Arjun Rampal filmography

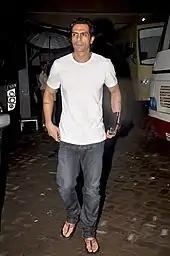
Rampal at a photoshoot for the film "Don 2" in 2011

Arjun Rampal (born 26 November 1972) is an Indian actor, television personality, model and film producer known for his work in Bollywood films. Rampal made his debut in romance "Pyaar Ishq Aur Mohabbat" (2001) for which he was nominated for the Filmfare Award for Best Male Debut. However the film performed poorly at the box-office as did the next two films he starred in the same year, "Moksha", and "Deewaanapan". The heist thriller "Aankhen" (2002) proved to be his first commercially successful film. However Rampal's career declined as he starred in a number of films that performed poorly at the box-office such as "Dil Ka Rishta" (2003), "Asambhav" (2004), "Vaada" (2005), "Yakeen" (2005), "Ek Ajnabee" (2005), and "Darna Zaroori Hai" (2006).